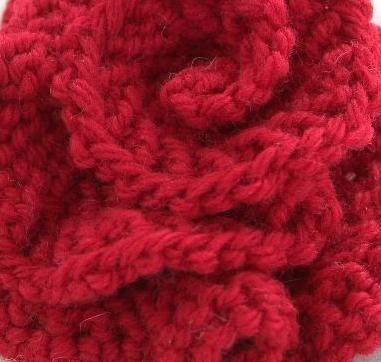
Texture: knitted